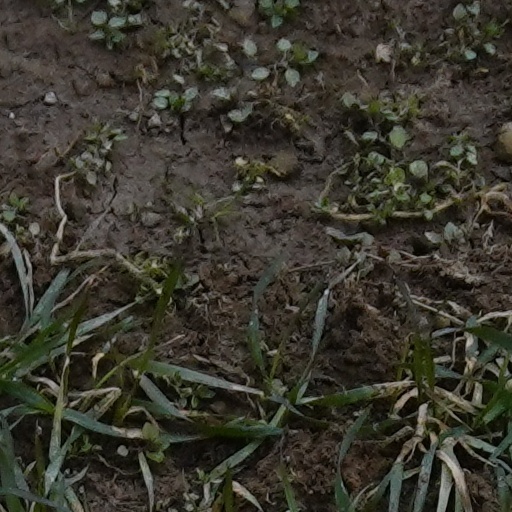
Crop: wheat